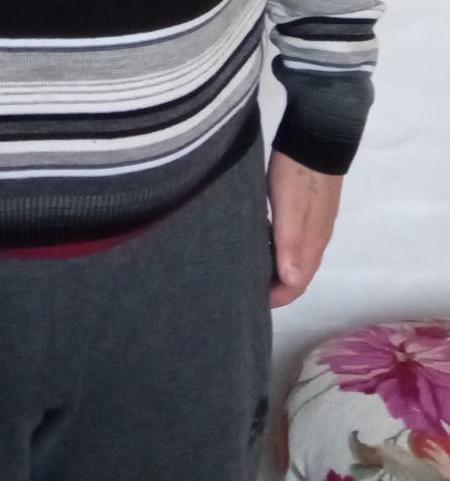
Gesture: no_gesture